Youngville Cafe

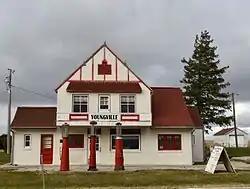

Youngville Cafe, also known as Youngville Station, is a historic building located northwest of Watkins, Iowa, United States. It was a one-stop roadside business that included a café, a Skelly gas station, and three cabins for travelers to stay in. The cabins have subsequently been removed. The building calls attention to increasing business opportunities for women. The Tudor Revival building was built in 1931 by Joe Young on his pasture land for his widowed daughter Lizzie Wheeler to support her and her children. The main building also contained residential space where the family lived. It is located on U.S. Route 30, which at this point had been the Lincoln Highway. The café/station also served as a bus depot for the Greyhound and Jefferson bus lines.